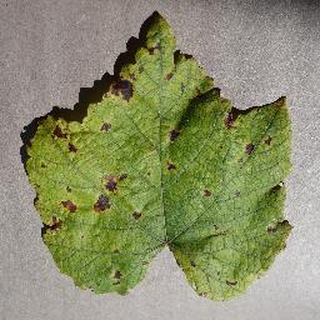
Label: grape_leaf_blight